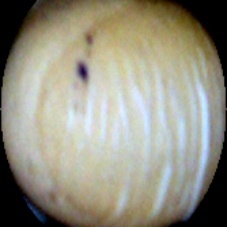
Label: Intact